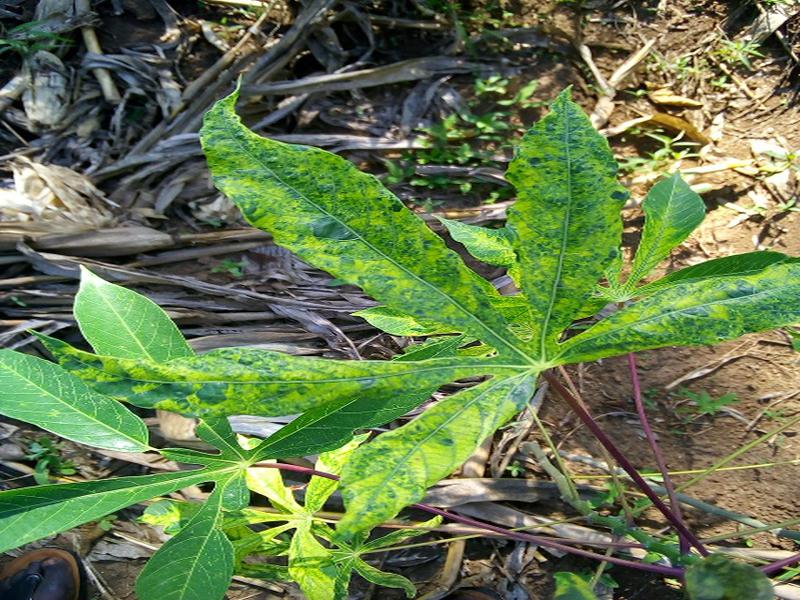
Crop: cassava
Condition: mosaic_disease